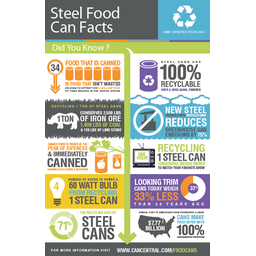
Label: metal